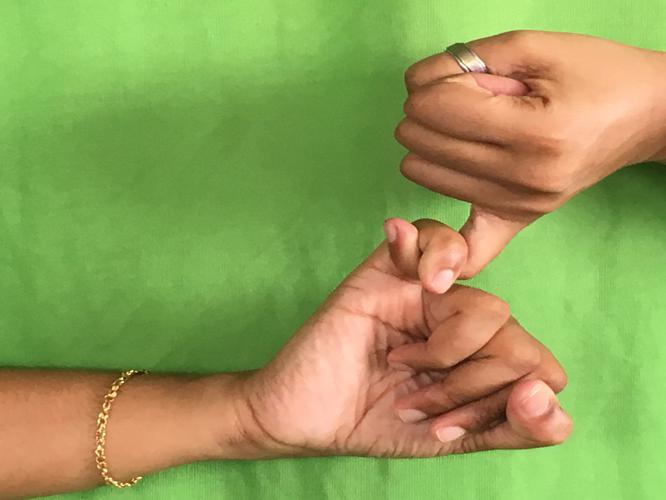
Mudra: Kilaka
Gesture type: double_hand